Béla Macourek

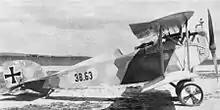
An Aviatik D.I fighter

In late July 1918, he was picked to command Flik 1J. While defending the naval base at Cattaro, Macourek and Julius Arigi shot down an Airco DH.4 at 0810 hours on 23 August 1918. The flaming British bomber fell into the Adriatic Sea. At 0945 hours on 6 September 1918, Macourek shot down another Airco DH.4 into the Adriatic in flames to become an ace. By this time, Macourek was expressing his nationalist political views via his Aviatik D.I fighter; it bore oblique fuselage stripes in the Hungarian national colors of red, white, and green.